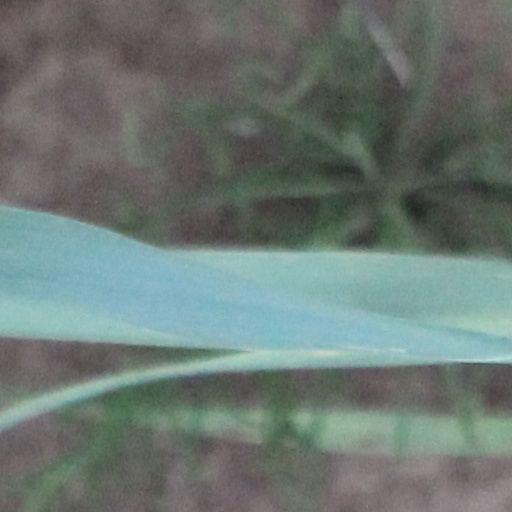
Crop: wheat